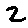
Label: 2